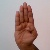
The image shows a hand gesture representing the letter 'B' in Indian Sign Language.